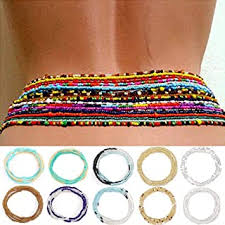
Foto bii nag jenn jigéen la ju takk ay fer, ëe fer yoo xamante ne bari na si ay kulëer. Kom ni ñu koy waxee Senegaal nag bëgg nañu lool trop ndaxte jigéen ñi dañu ko jàppee kom "tradition". Boo seetee ci suuf dafa mel ne ay yeneen Xeeti fer lañu "proposer" ngir jigéen ñi di  xool ban moo leen gënal.